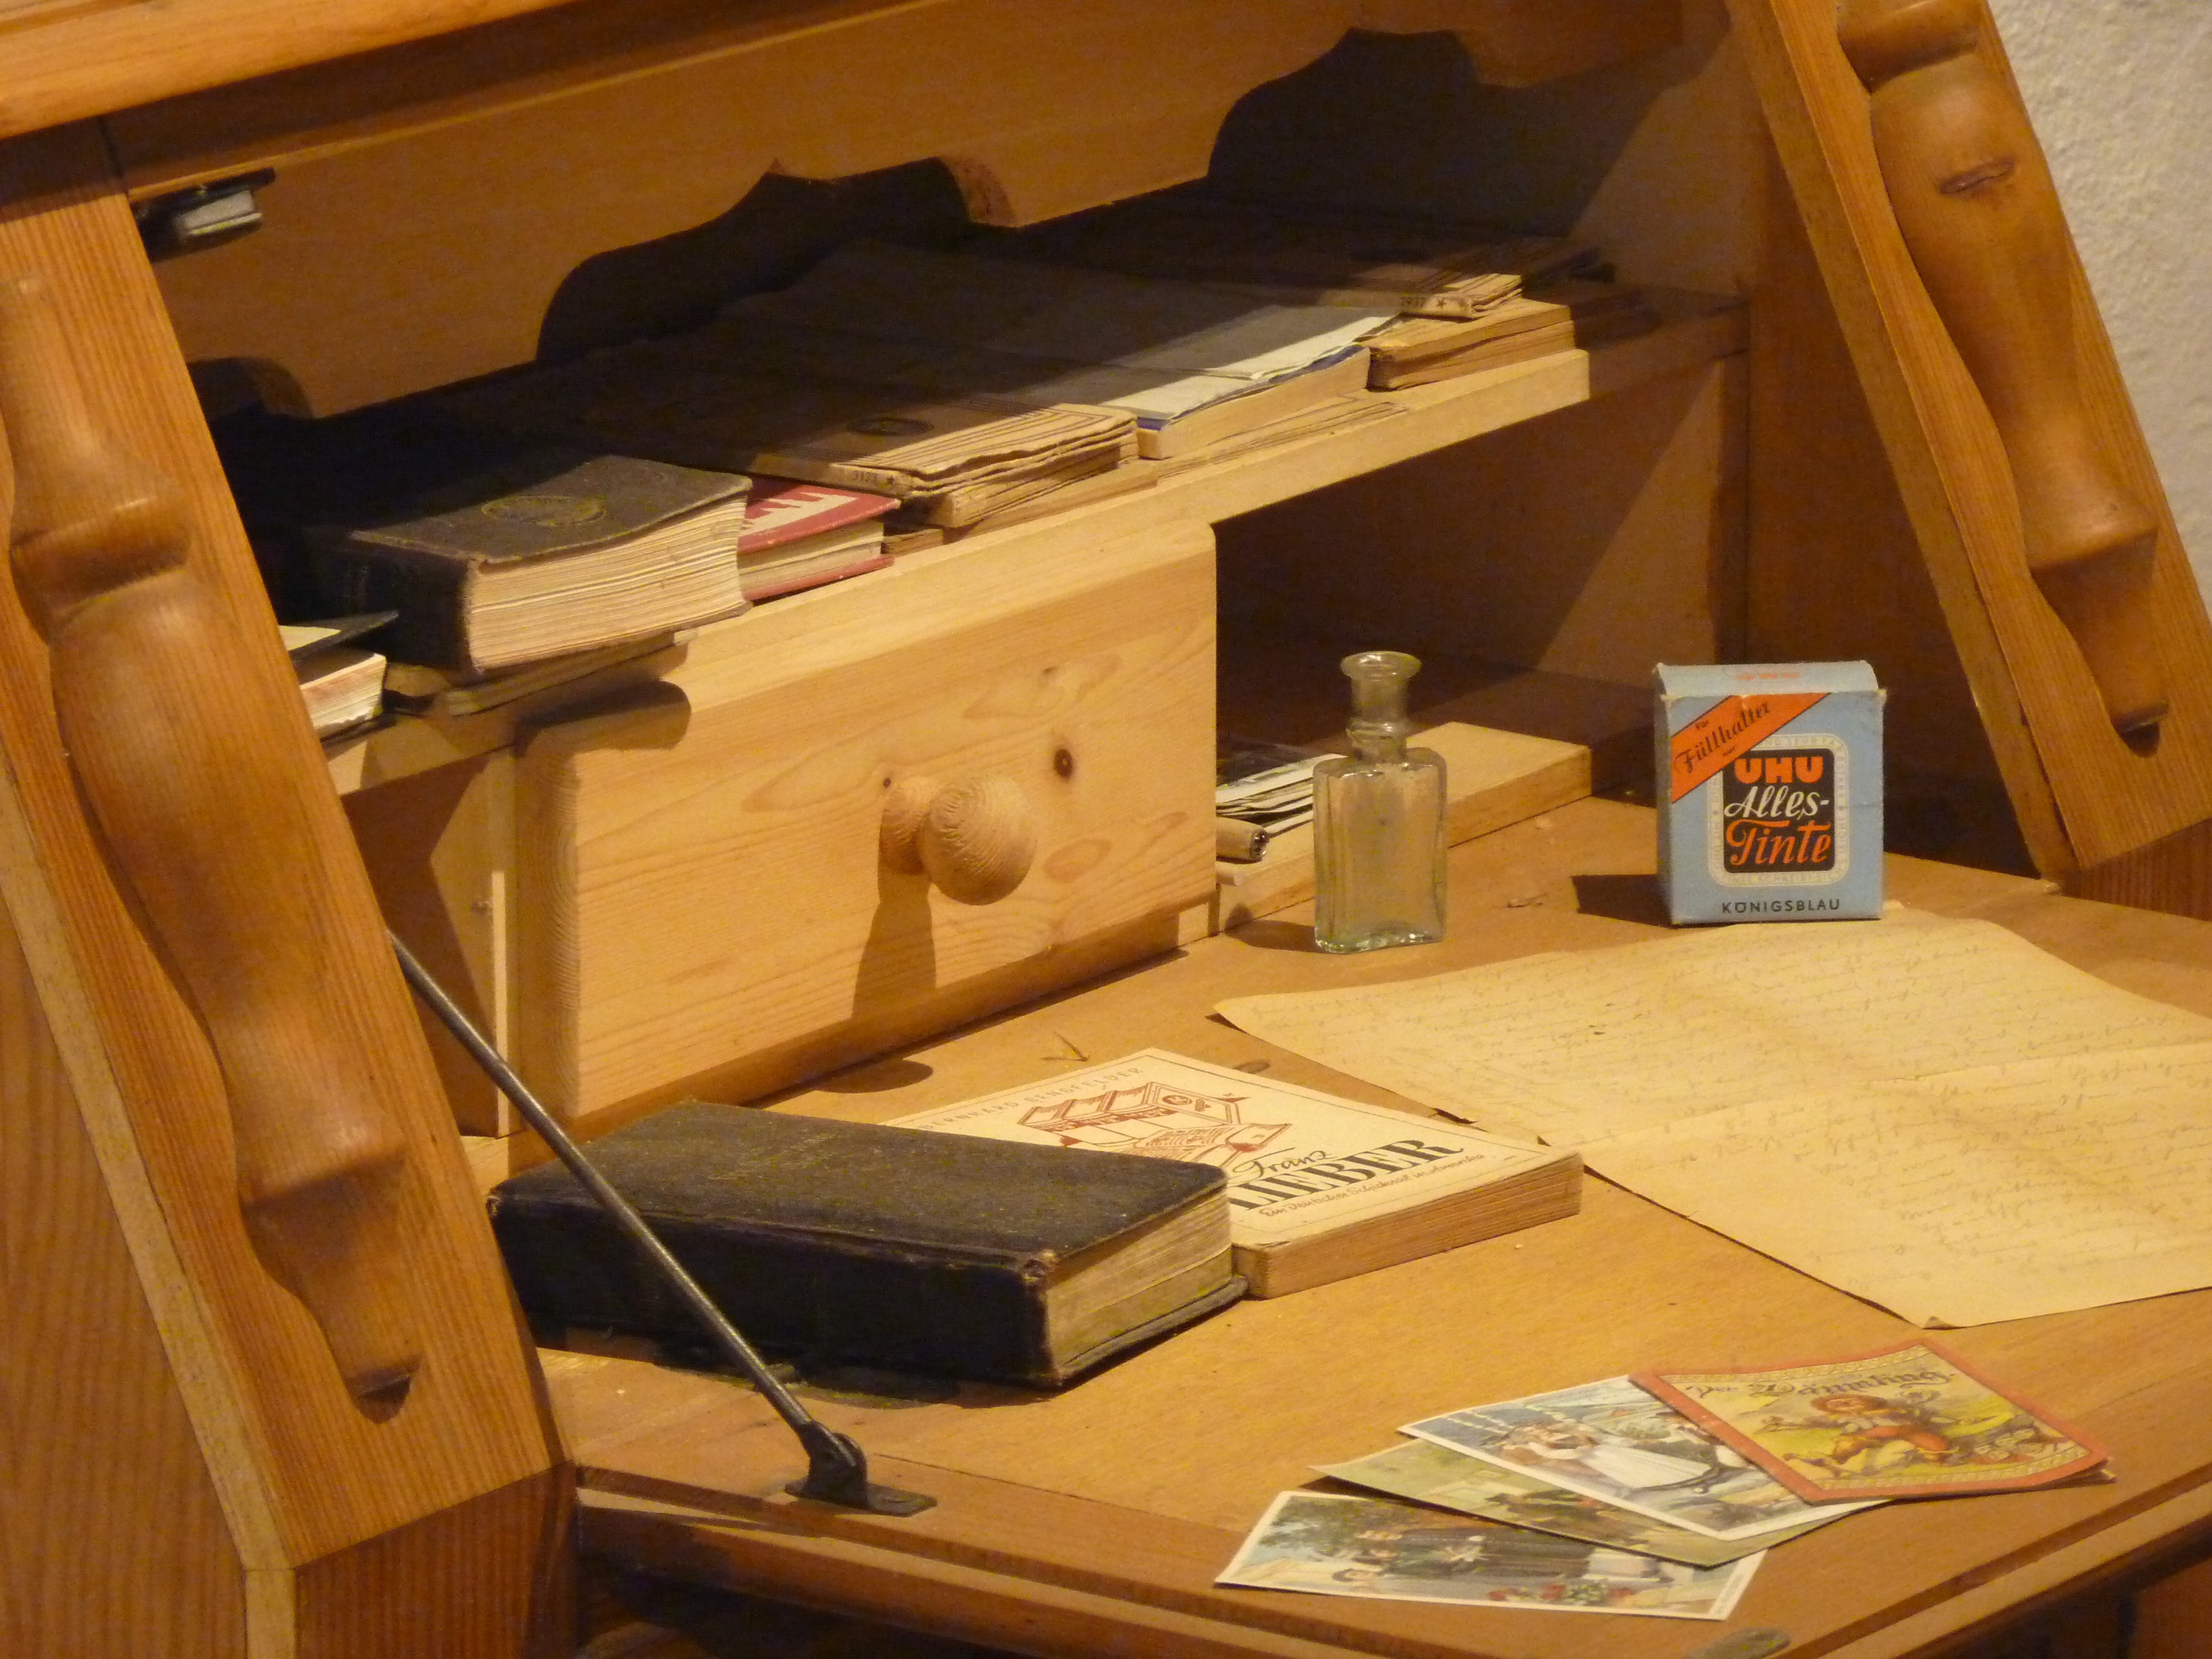
desk, table, wood, antique, old, office, nostalgia, furniture, room, paper, still life, arrangement, art, bed, nostalgic, historically, workplace